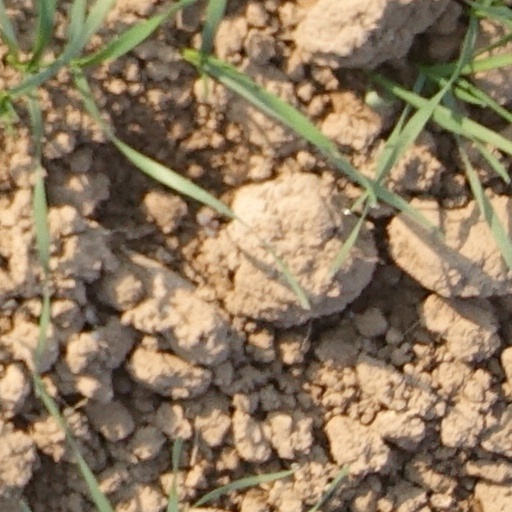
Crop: wheat